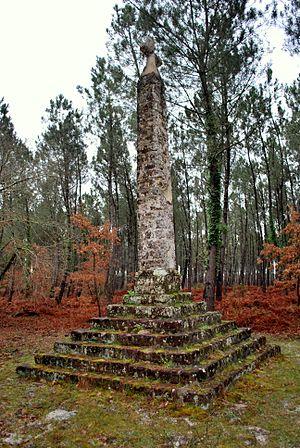
Église Saint-Pierre de Mons de Belin-Bélie
Cet article recense les monuments historiques de l'arrondissement d'Arcachon, dans le département de la Gironde, en France.
L'église Saint-Pierre-de-Mons est une église catholique, inscrite aux Monuments historiques, située à Belin-Béliet, en France.